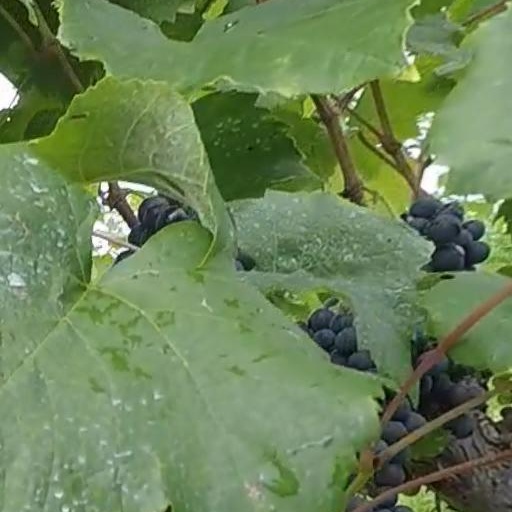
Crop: grape